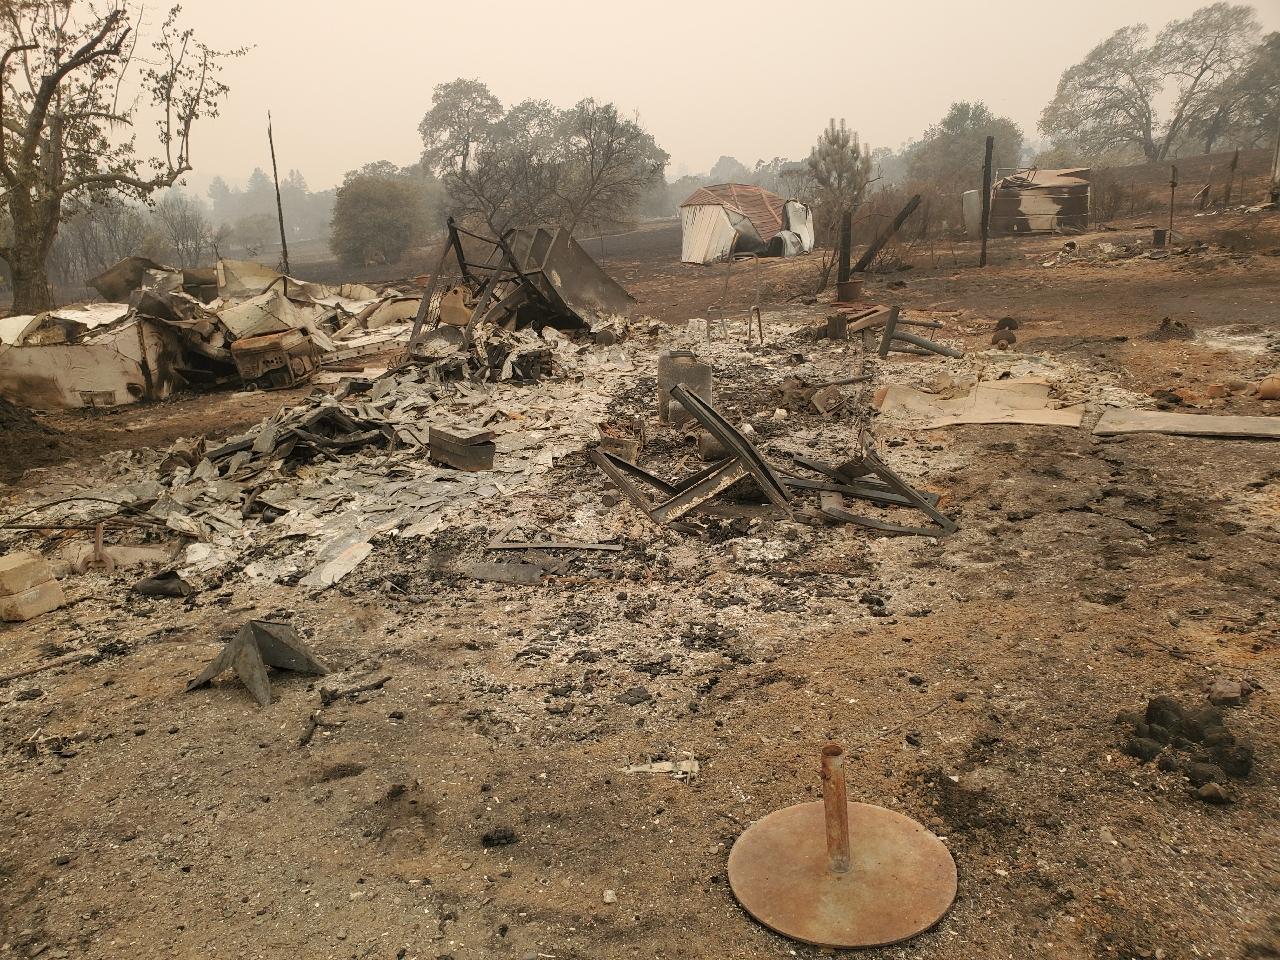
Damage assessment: destroyed